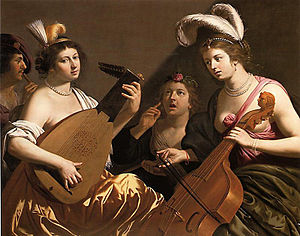
Jan van Bijlert
Jan van Bijlert, koncerten
Jan Hermansz van Bijlert var en hollandsk kunstmaler som var aktiv i den Den hollandske guldalder og del af Utrecht-caravaggisterne.